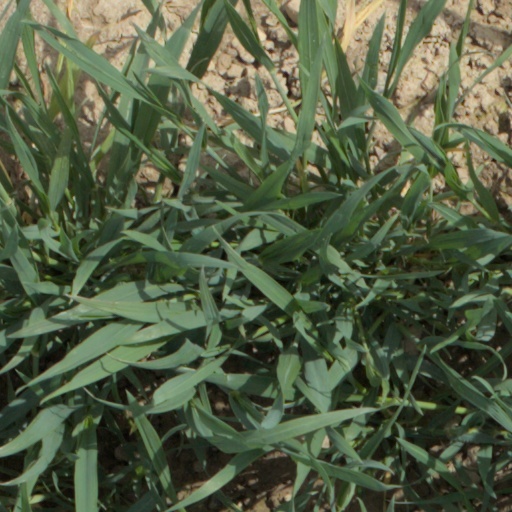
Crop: wheat